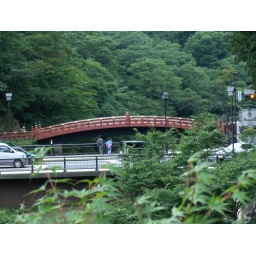
The couple standing in front of the bridge are dressed in full kimonos.